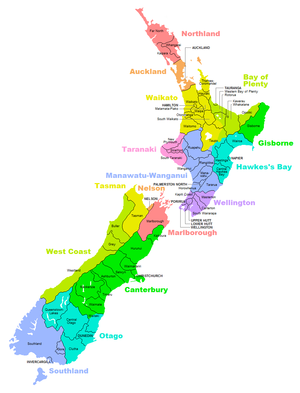
Autorité territoriale est le nom officiel pour le second niveau de pouvoir en Nouvelle-Zélande, après les régions. Elles sont au nombre de 74 : 16 conseils communaux, 58 conseils de districts et le conseil des îles Chatham.
Antoine-Marie Garin, né le 23 juillet 1810 à Saint-Rambert-en-Bugey et mort le 14 avril 1889 en Nouvelle-Zélande, est un missionnaire mariste français.